Manchester United F.C. 4–3 Manchester City F.C. (2009)

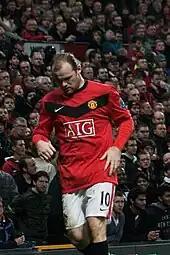
Wayne Rooney scored United's opening goal in the second minute.

Referee Martin Atkinson was criticised for bad time-keeping by Manchester City manager Mark Hughes, who said City felt "robbed" by the decision to allow the game to continue; fourth official Alan Wiley had signalled four minutes of additional time, but Owen's winning goal came almost six minutes after the clock had passed 90. Wiley's actions on the touchline, including appearing to share a joke with Alex Ferguson and ignoring Hughes' questions regarding the timekeeping, were reported to The Football Association (The FA) by City. Hughes was "frustrated" and "desperately disappointed" by the decision; he added that he wanted an explanation from Atkinson, but admitted it was unlikely. The head of Professional Game Match Officials Limited (PGMOL), Keith Hackett, analysed footage and statistics from the match and concluded that Atkinson was correct to extend the additional time beyond the four minutes. "The Guardian" newspaper conducted a study that revealed United were regularly given additional injury time at Old Trafford in games they were drawing or losing, as compared to when they were leading. Hughes proposed the future use of an independent timekeeper to bring additional clarity to the sport.